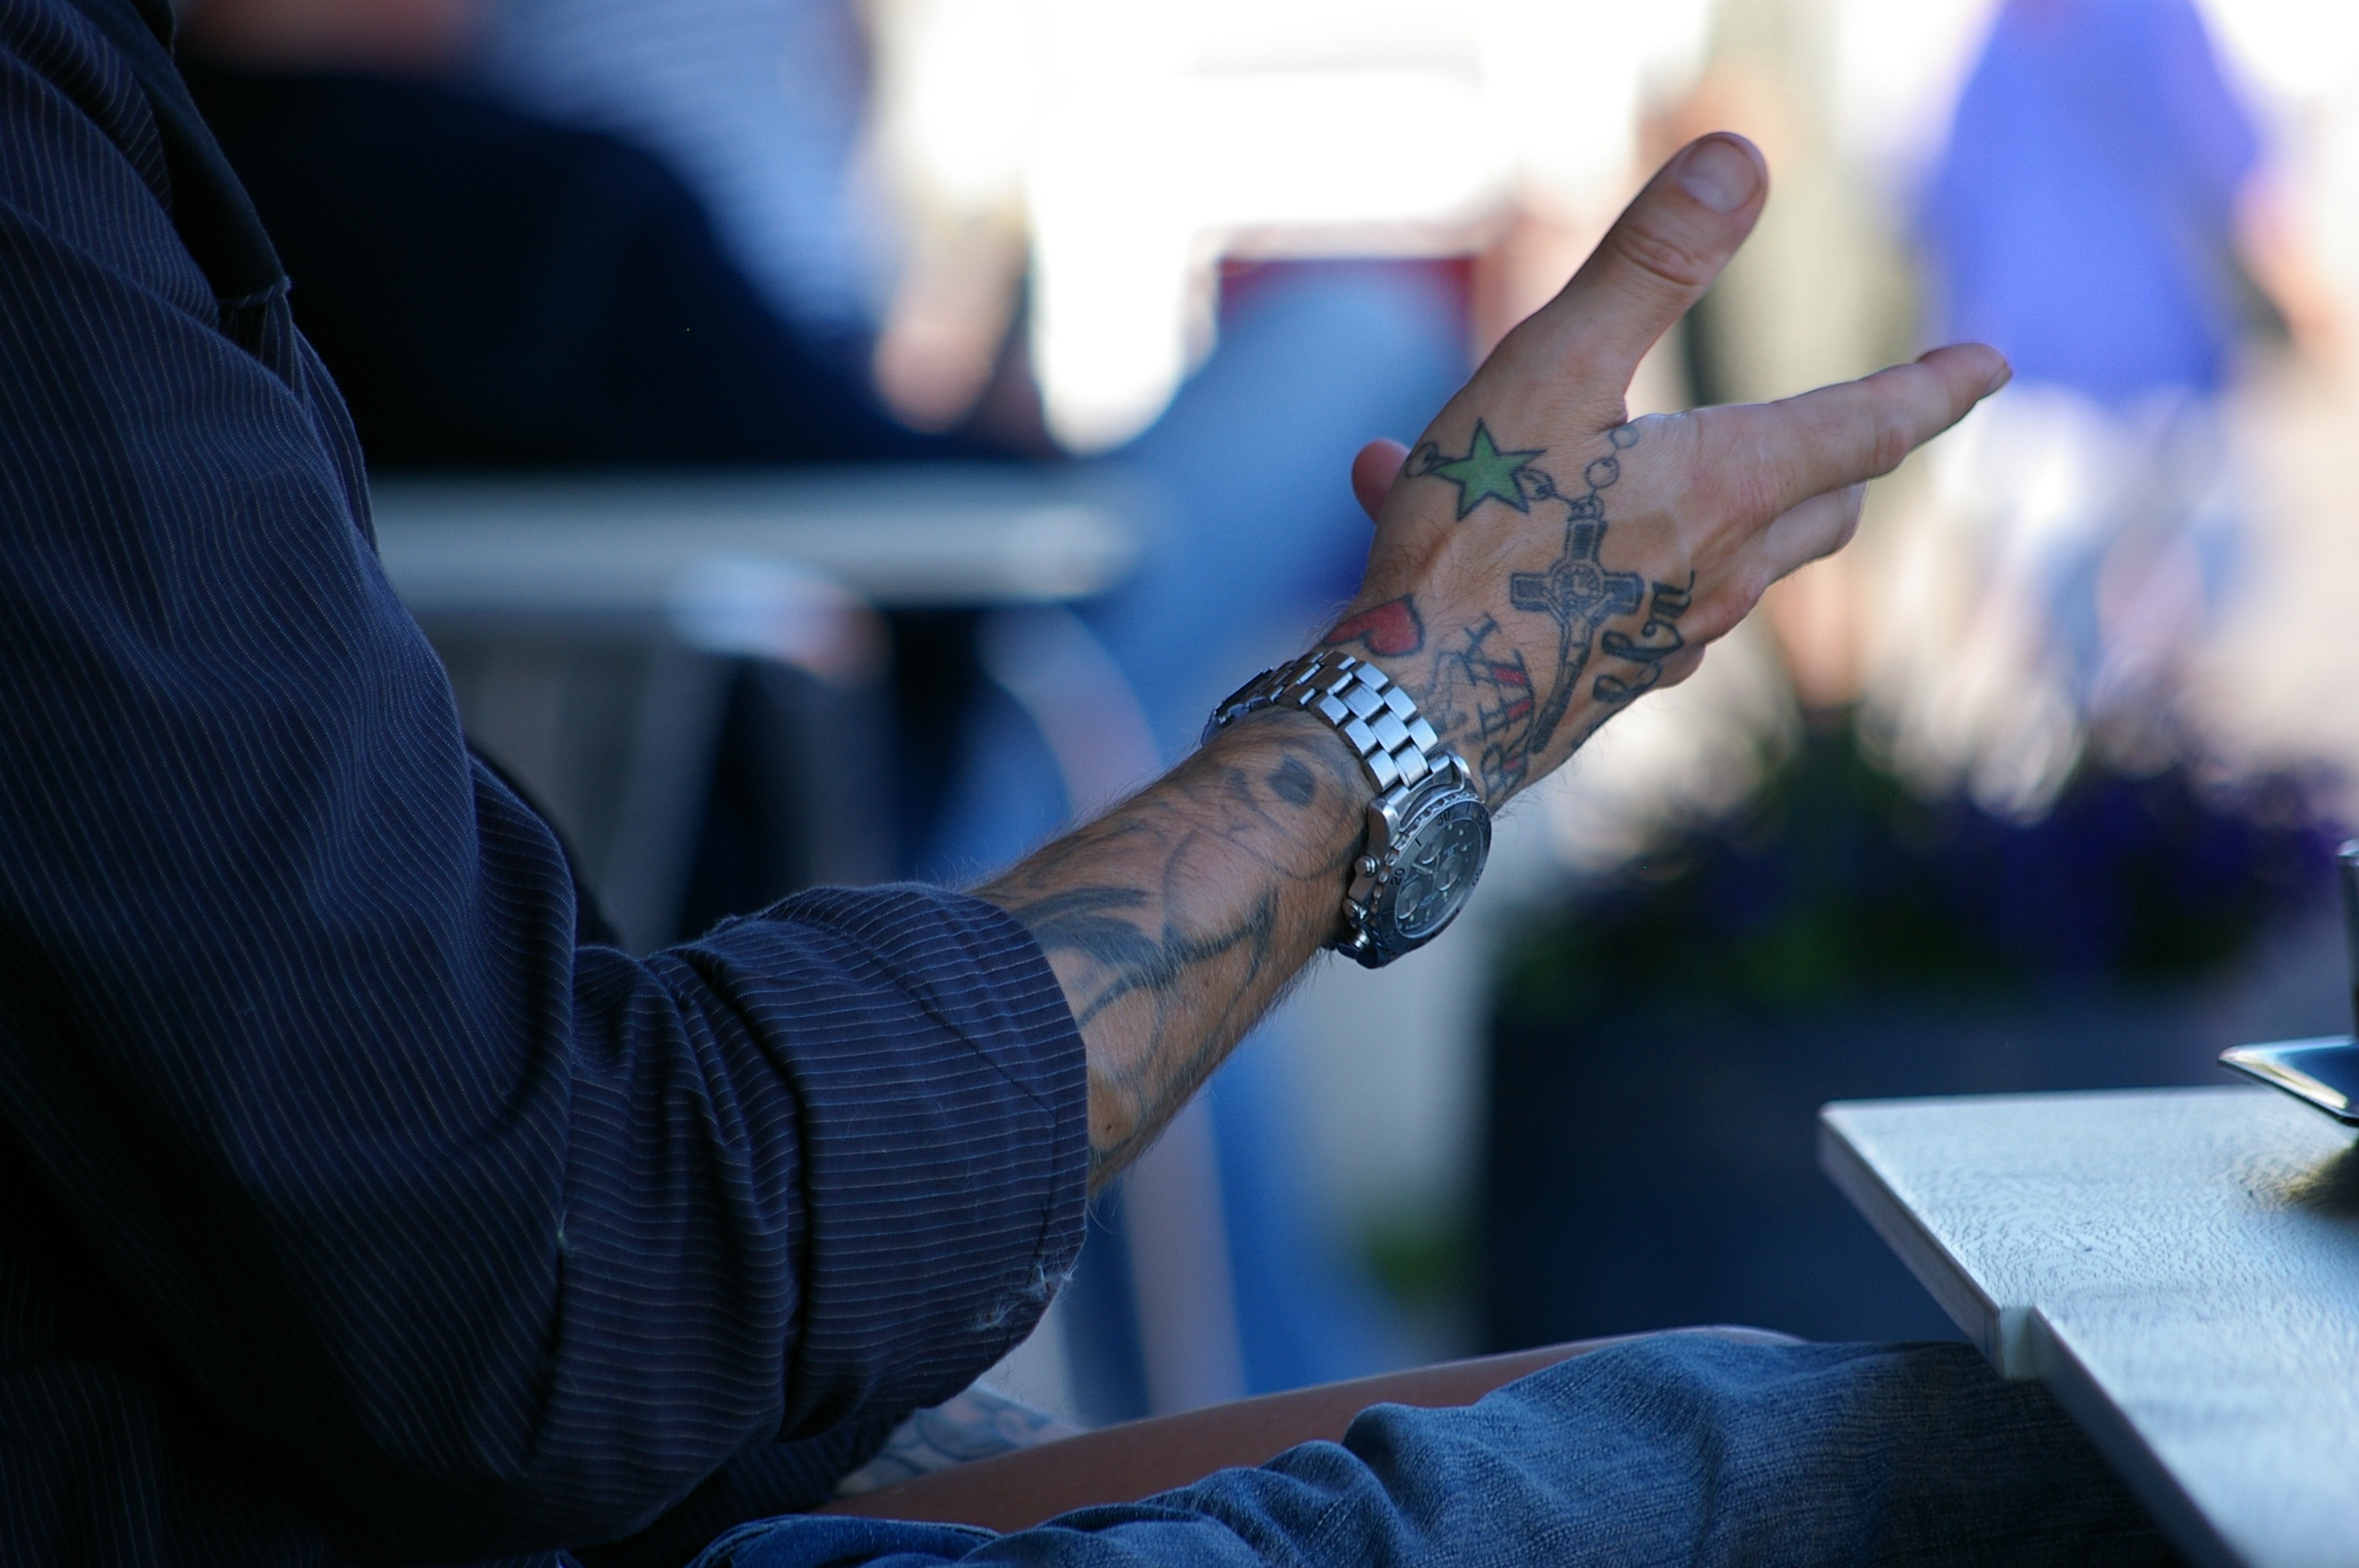
writing, watch, hand, man, blue, arm, expression, tattooed